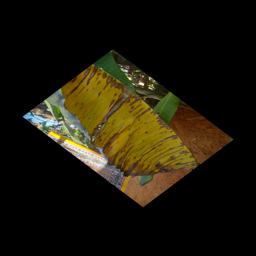
Label: MALBHOG LEAF